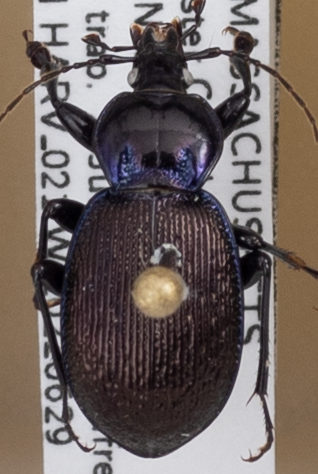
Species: Sphaeroderus stenostomus lecontei
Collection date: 2022-06-29
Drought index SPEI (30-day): -0.8
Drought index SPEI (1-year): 1.01
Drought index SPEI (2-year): -0.32